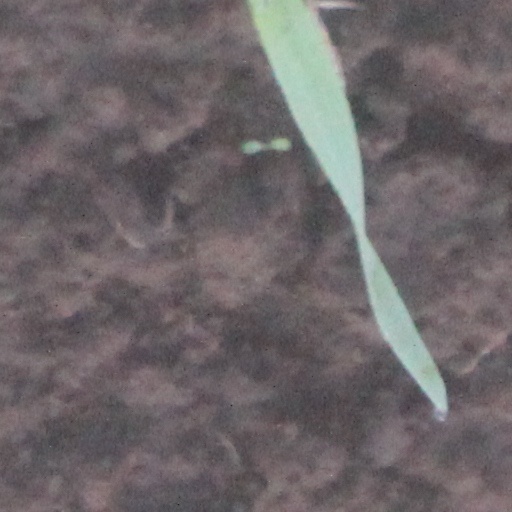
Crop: wheat